Brian Frisselle

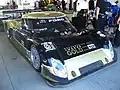
Frisselle's AIM Autosport Daytona Prototype, pictured in 2008.

In 2007, the brothers were initially set to part ways for the first time in Brian's sports car career, with Brian moving to Canadian team AIM Autosport. However, they would be reunited as the season continued, once again tallying a best finish of fifth in the season-opening 24 Hours of Daytona. Later in the season, prior to the round at VIR, the brothers took part in late model competition at Motor Mile Speedway. The two officially split in 2008, with Brian pairing full-time with Mark Wilkins to continue with AIM Autosport.